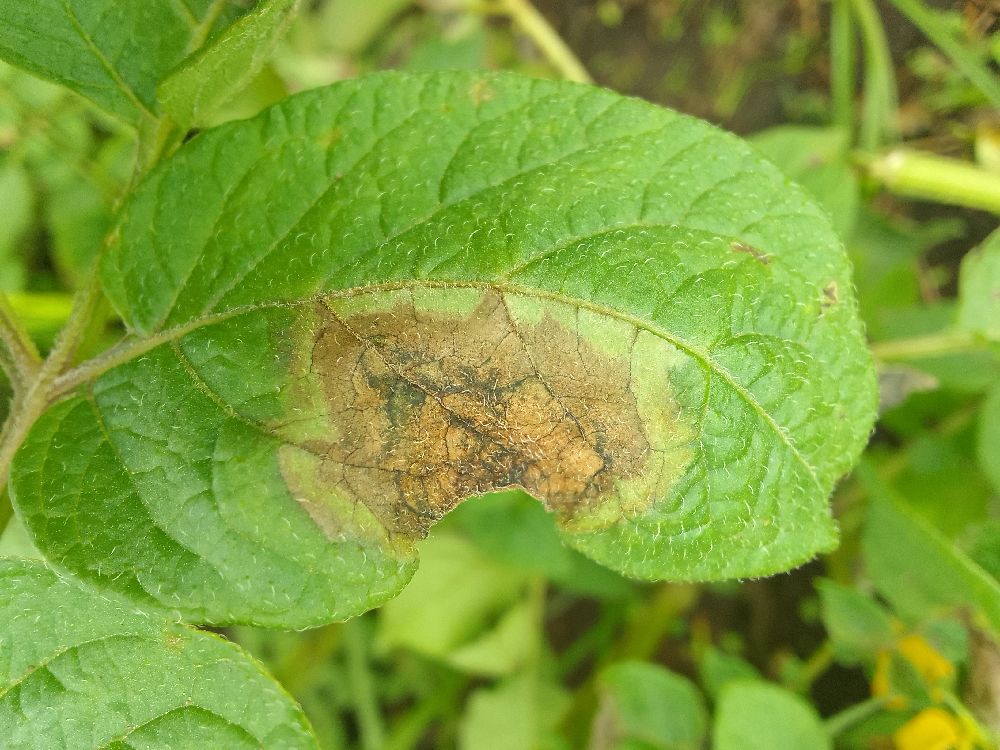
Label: Late blight